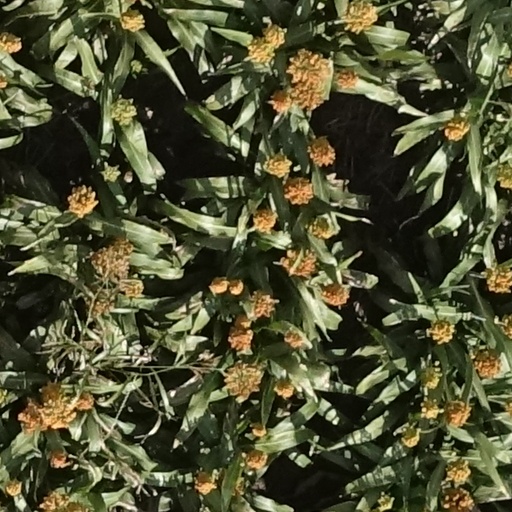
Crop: sorghum